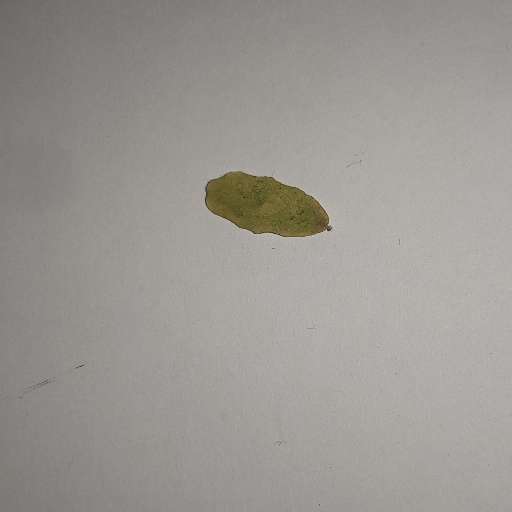
Species: Sojina
Leaf condition: Yellow Leaf